Jim Robertson (politician)

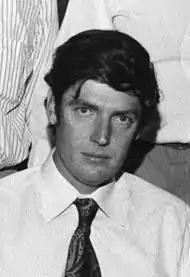
Robertson in 1976

Robertson was born in Renmark, South Australia, the son of Murray and Anna Robertson of Kapunda, South Australia. Moving to the Northern Territory, he married Mary, daughter of Bert and Mary Baskeyfield on 13 April 1973. One daughter, Hilary Jane, born 14 August 1976 in Alice Springs, Northern Territory. He was a Country Liberal Party member of the Northern Territory Legislative Assembly from 1974 to 1986, representing Gillen until 1983 and Araluen thereafter. Robertson was Attorney-General of the Northern Territory during the first Tuxworth Ministry.